Rui Matsukawa

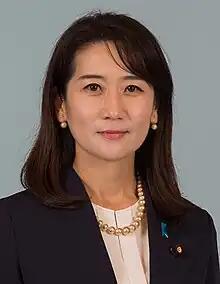
Official portrait, 2020

Rui Arai (新居 るい, "Arai Rui", née Matsukawa", 松川;" February 26, 1971) is a Japanese politician and diplomat who serves as a member of the House of Councillors representing the Liberal Democratic Party. She previously served as Parliamentary Vice-Minister of Defense and Parliamentary Vice-Minister of Cabinet Office. She is the wife of diplomat Yūsuke Arai.